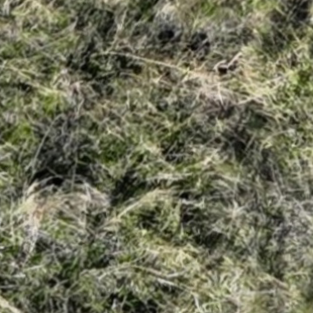
Month: october